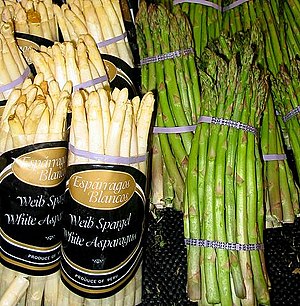
Asparges (art) / Anvendelse
Asparges er en 60-100 cm høj urt, der i Danmark vokser på kystnære overdrev og skrænter. Den er desuden almindelig dyrket og ses forvildet herfra.